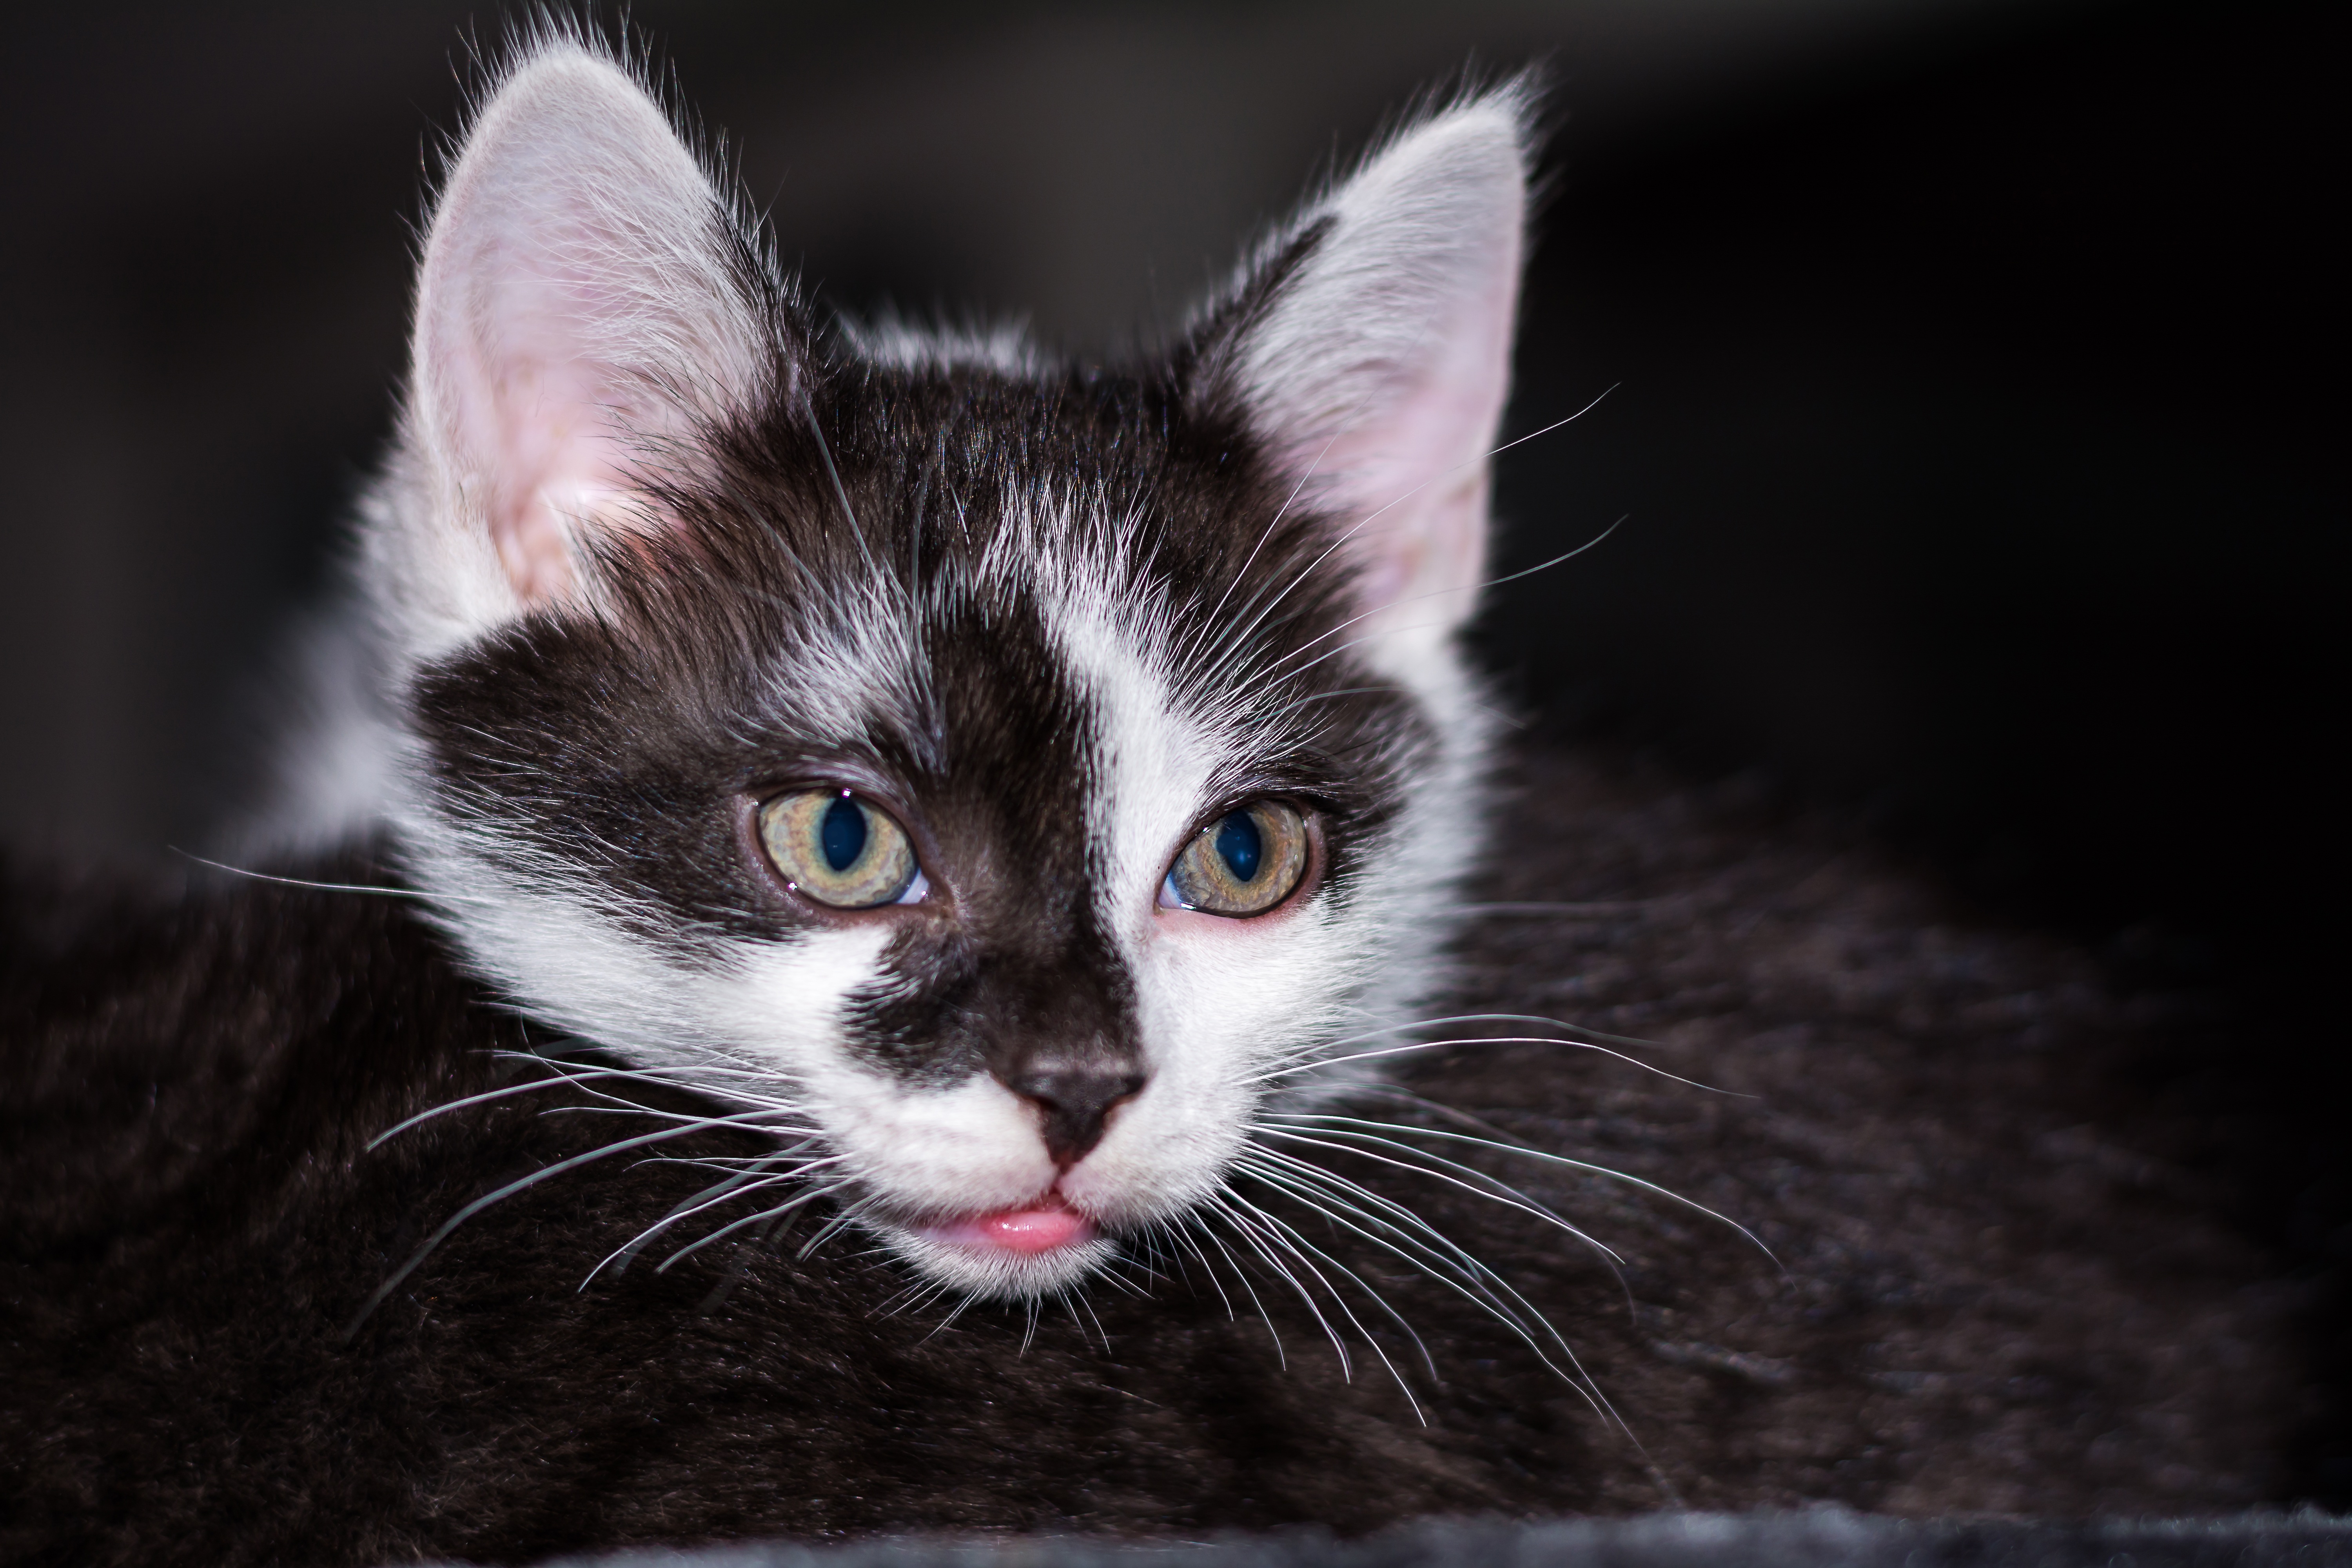
sweet, animal, cute, pet, fur, fluffy, kitten, cat, small, mammal, black cat, close, baby, close up, nose, whiskers, kitty, adidas, vertebrate, beautiful, mieze, attention, domestic cat, dear, charming, snuggle, young animal, young cat, cat's eyes, cat portrait, baby cat, cat baby, young cats, small cats, cat family, small to medium sized cats, cat like mammal, carnivoran, domestic short haired cat, babycat